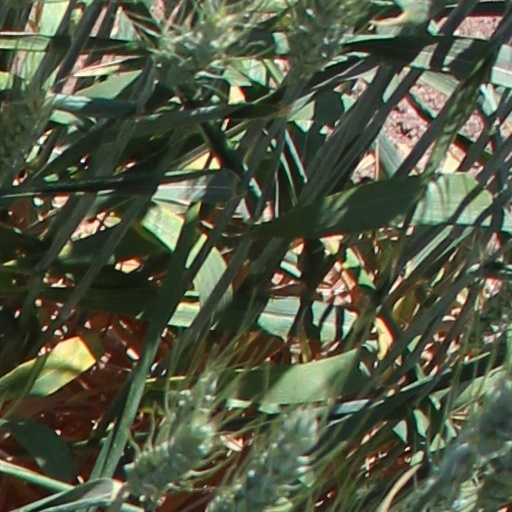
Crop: wheat